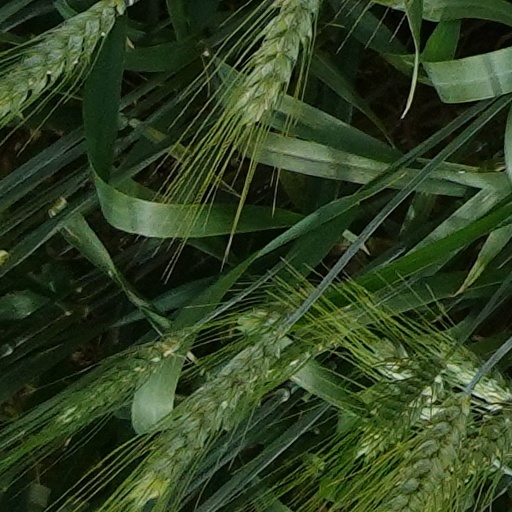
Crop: wheat